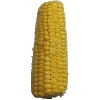
Label: Corn 1